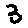
Label: 3